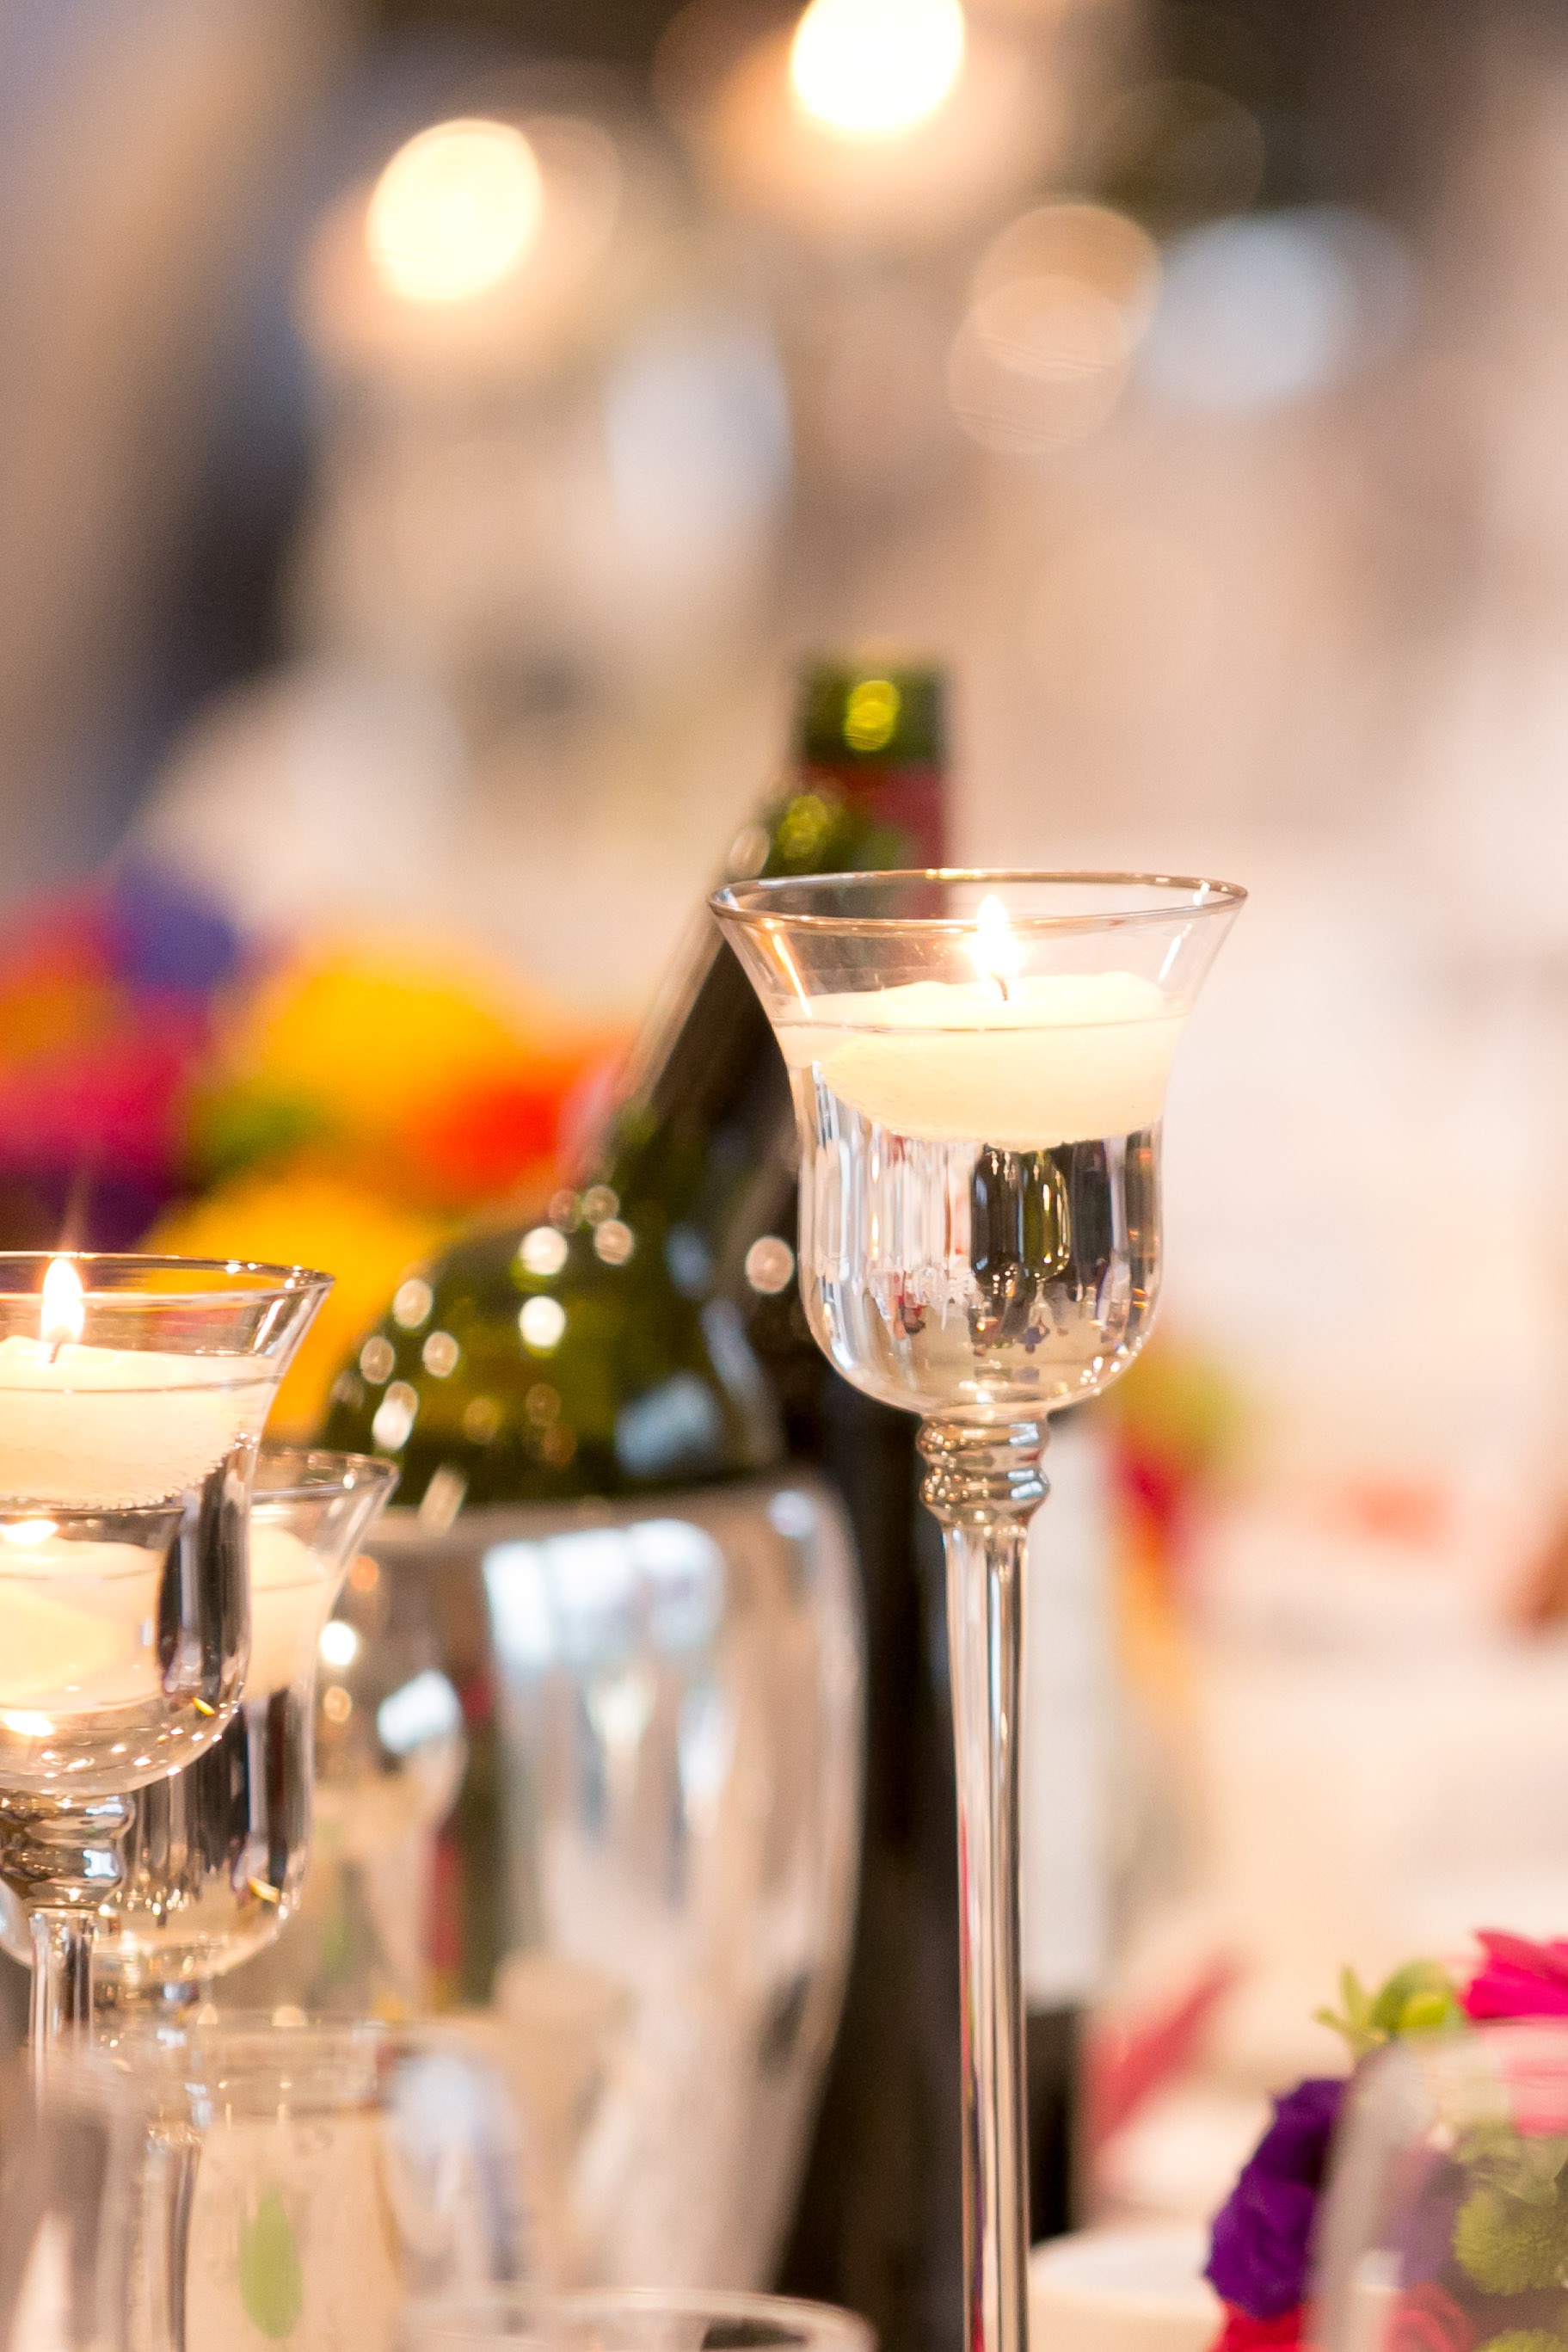
table, wine, white, interior, glass, restaurant, celebration, meal, food, plate, romantic, drink, candle, christmas, lighting, wedding, eat, lunch, tablecloth, arrangement, wine glass, luxury, dining, dinner, party, elegant, event, catering, service, setting, brunch, sense, centrepiece